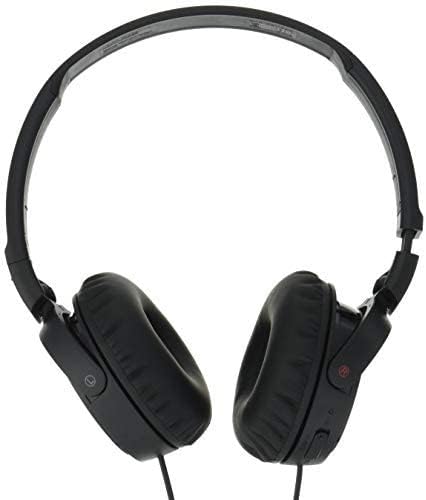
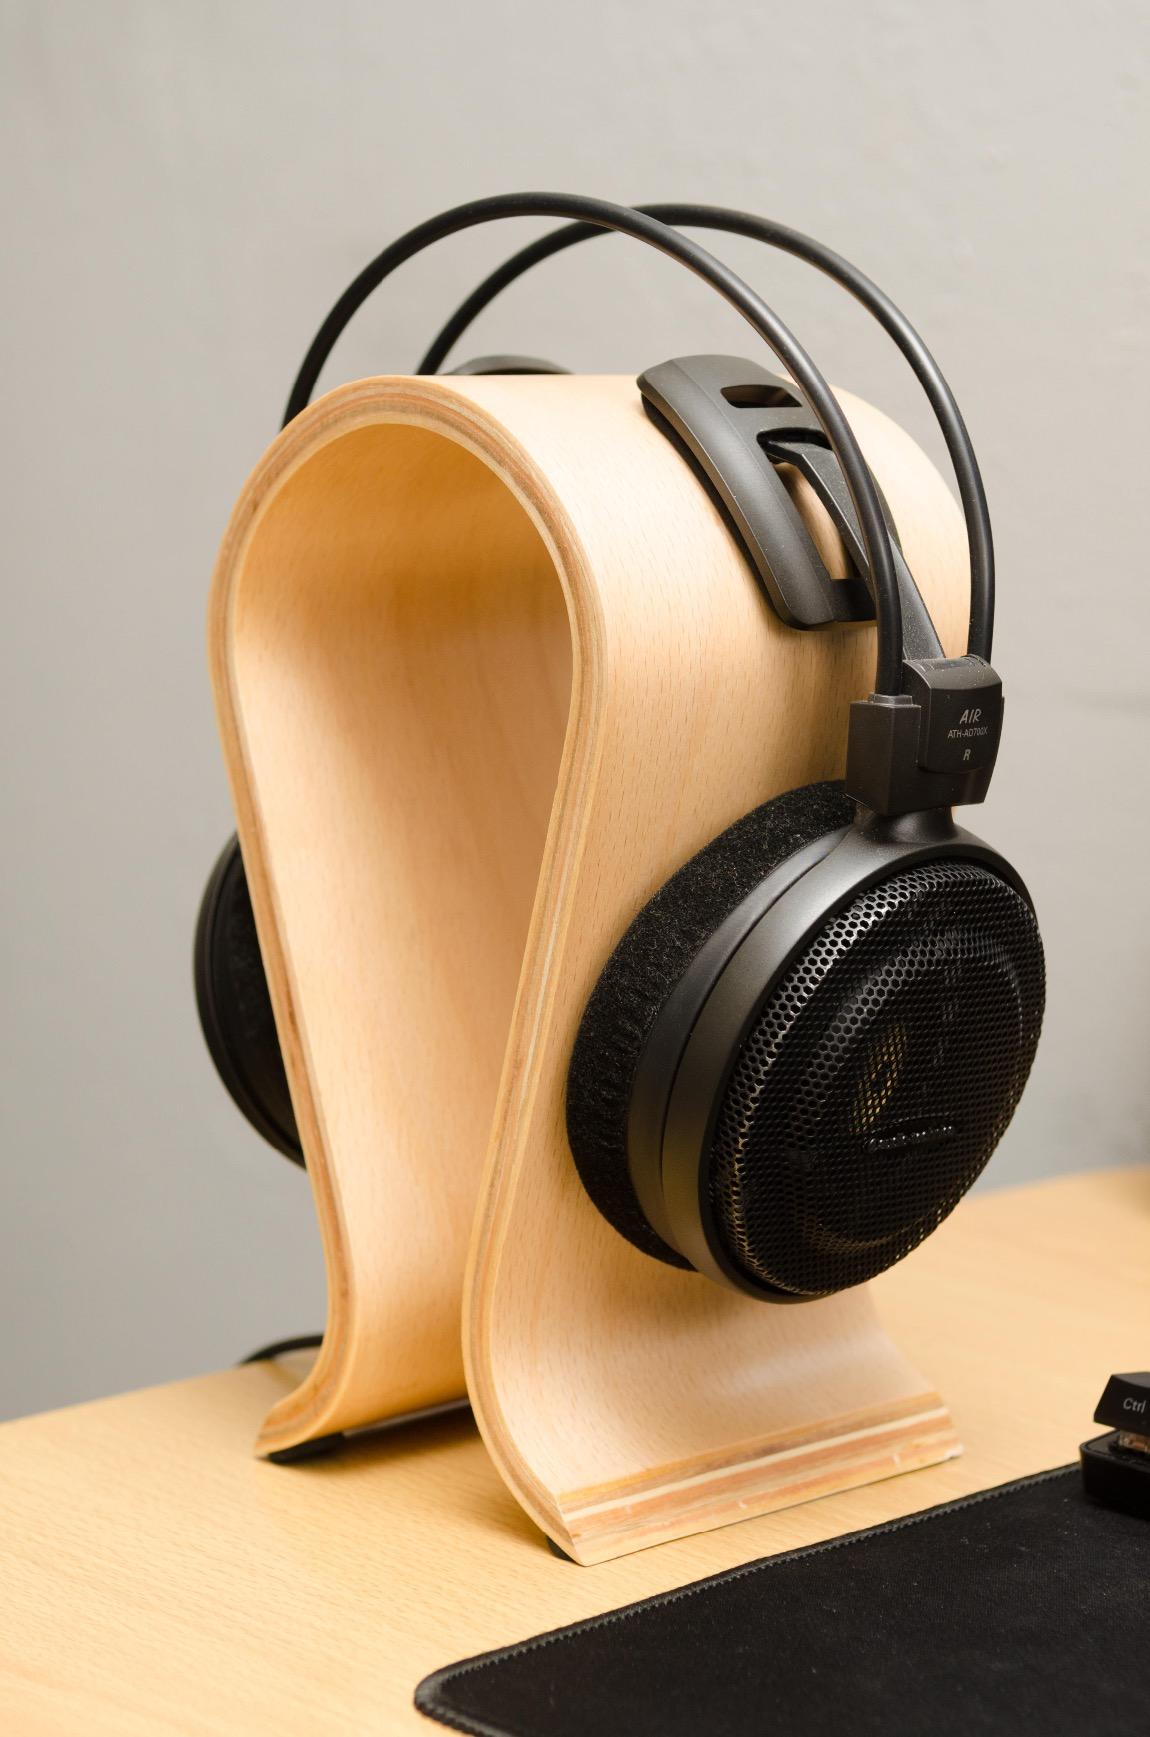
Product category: headphones
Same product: no